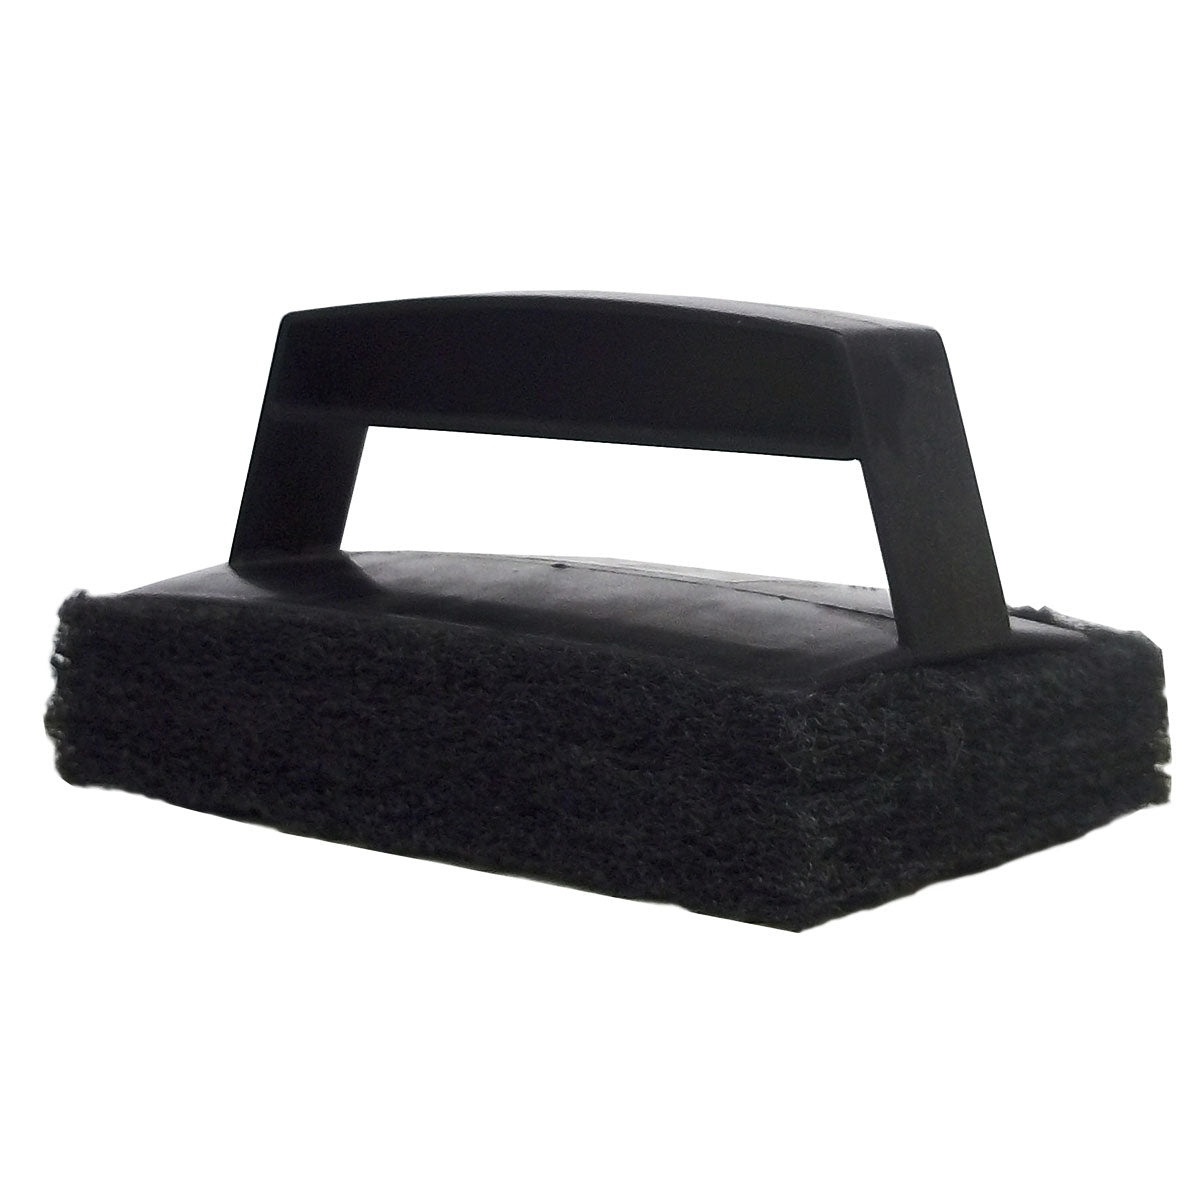
21st Century Grid Scrubber
Black Fiber Grid Scrubber Safe for use on Chrome and Porcelain Grids 5.25″ x 3.25″
Brand: 21st Century
Category: Home & Garden > Household Appliances > Floor & Steam Cleaners > Floor Scrubbers > Grout & Tile Floor Scrubbers